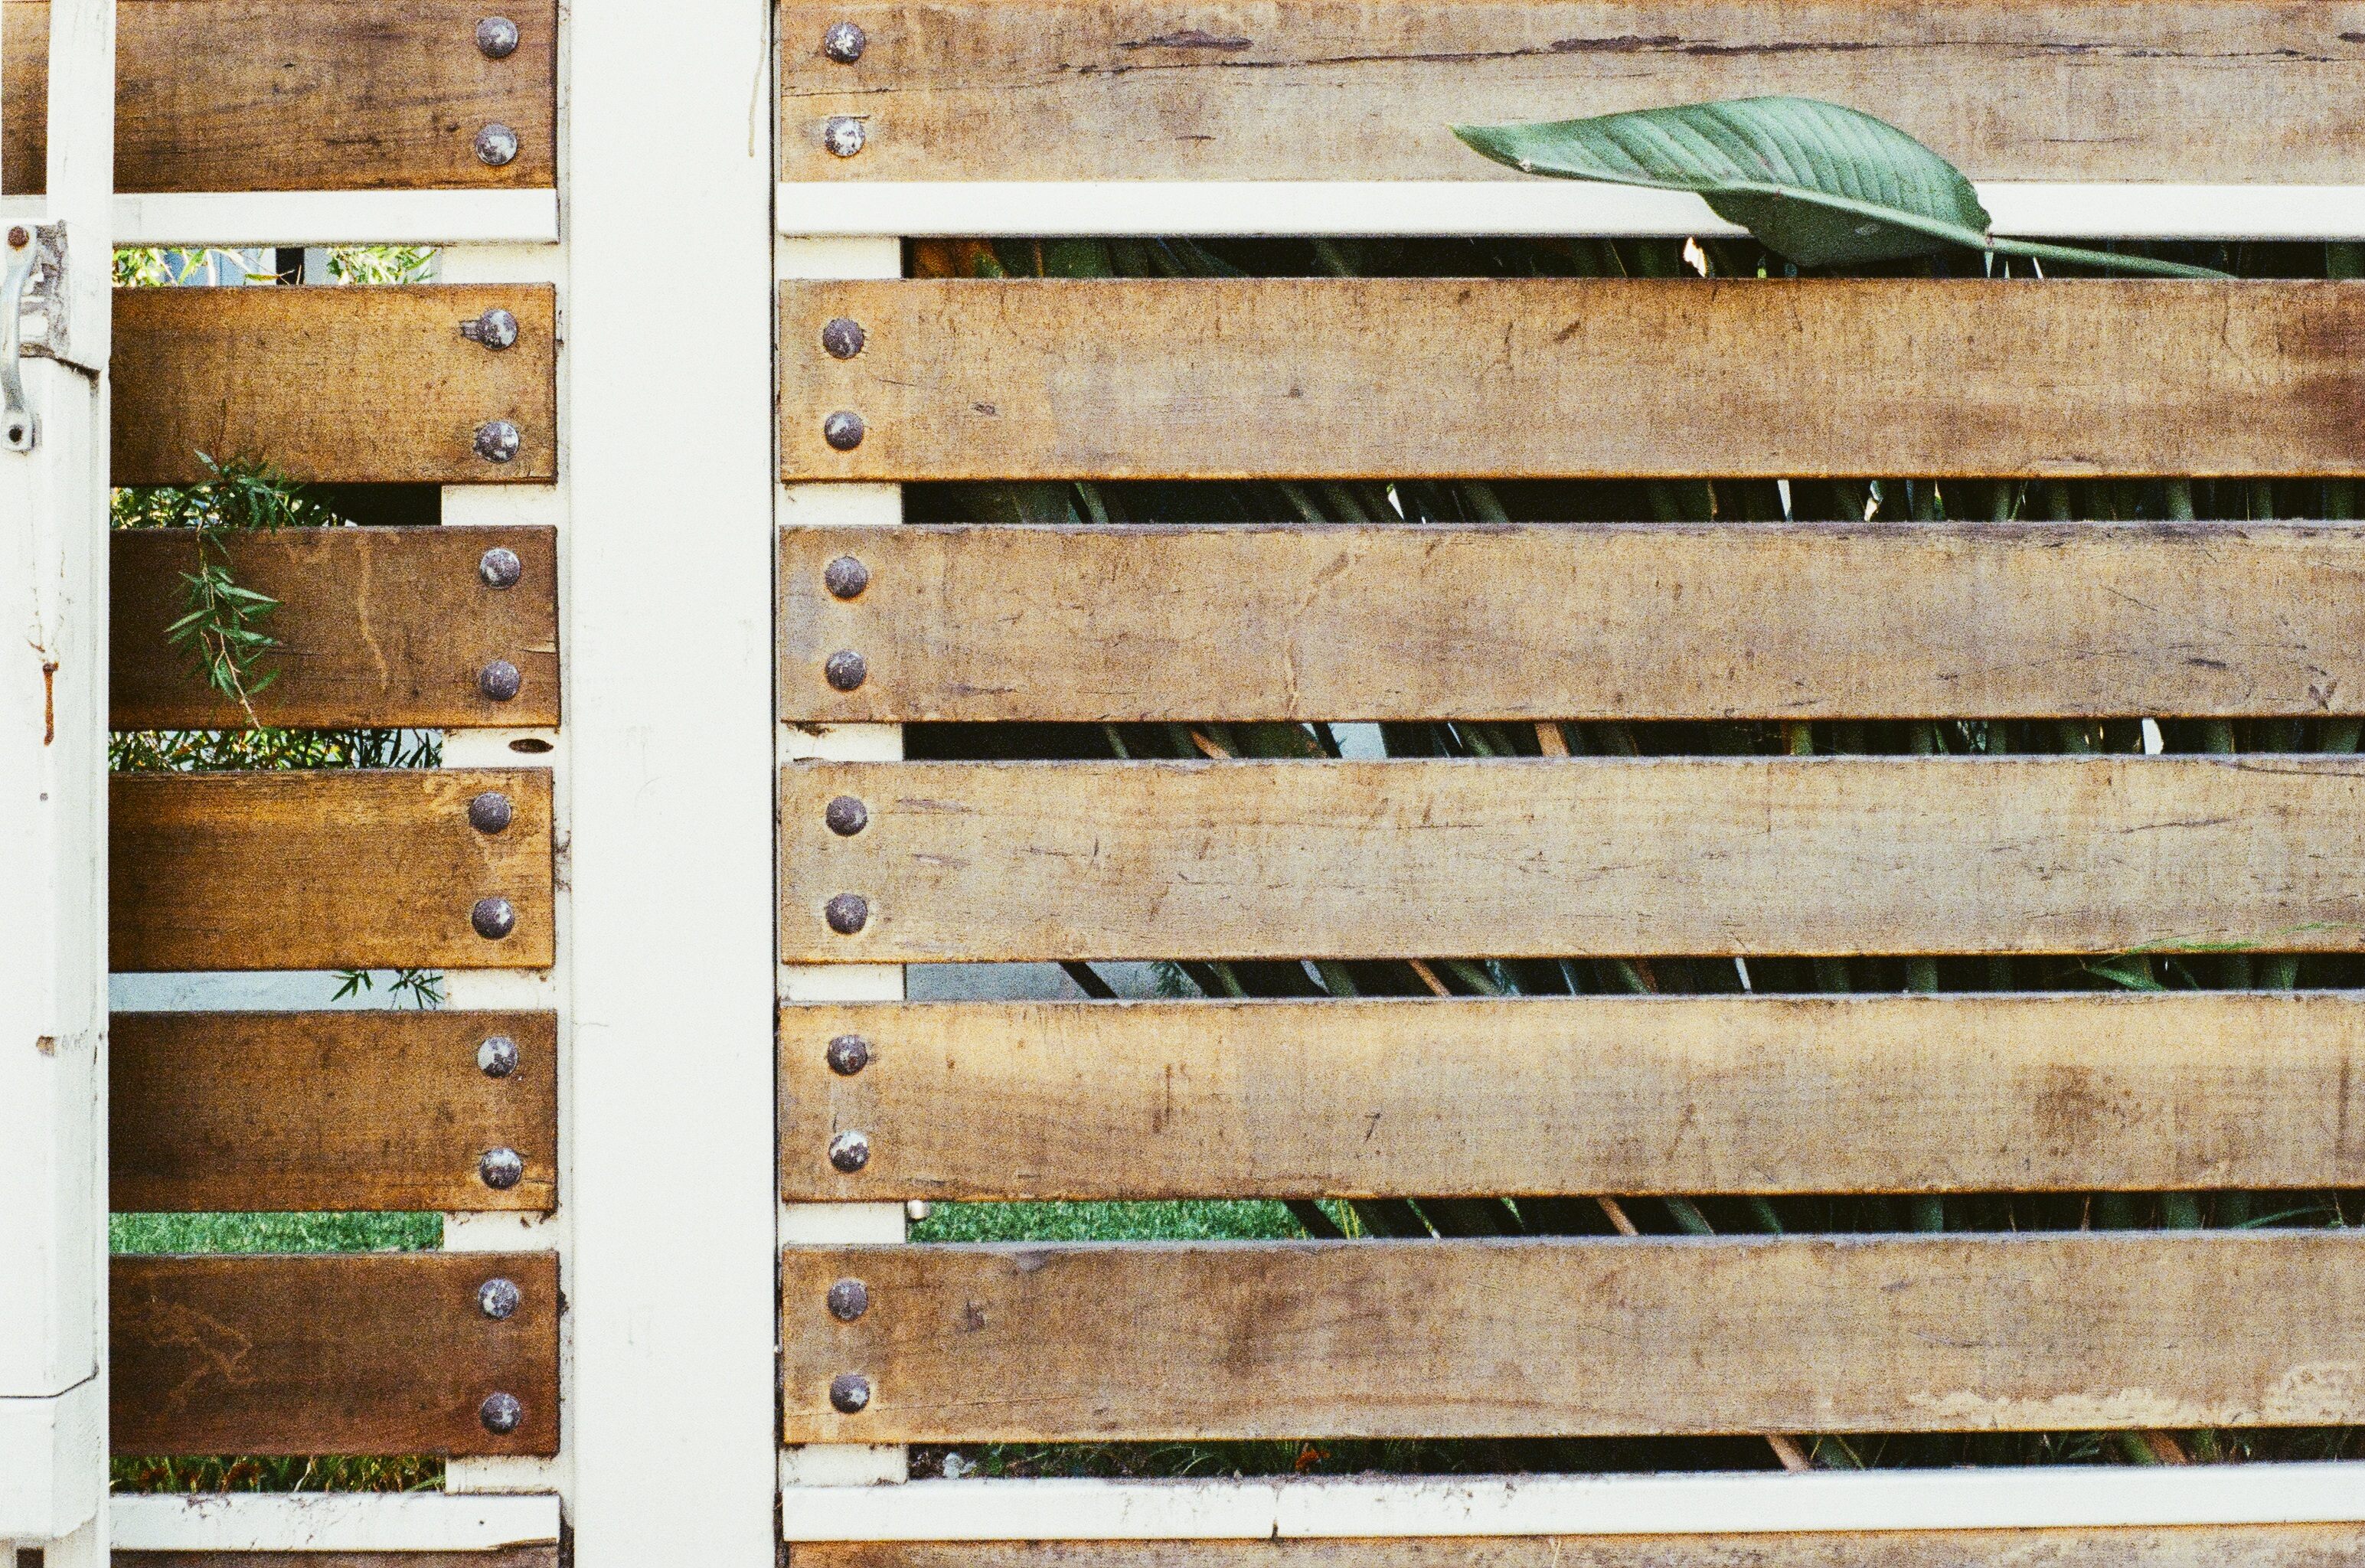
fence, post, wood, texture, plank, floor, wall, grunge, lumber, leaves, design, hardwood, planks, wooden, timber, nails, panels, flooring, man made object, outdoor structure, wood stain